Three virgins of Tuburga

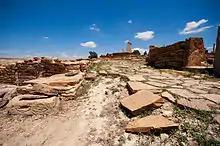
Ruins of the Capital at Tuburium, where the virgins' trial was held.

The three young women were martyred under Emperor Valerian's persecution in the 3rd century. It is also possible they were executed under Diocletian given the dates Proconsul Anullinus was procurator.